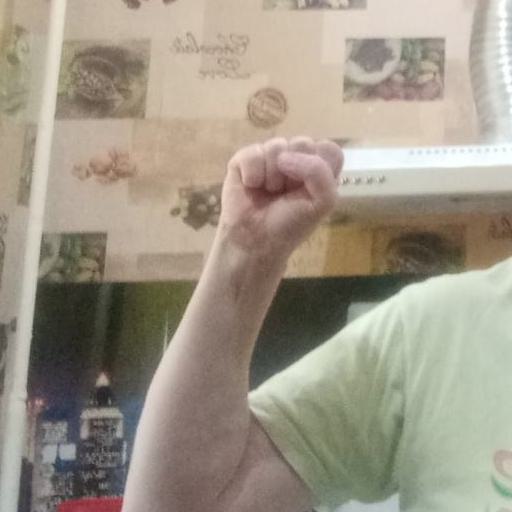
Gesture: fist